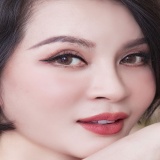
diễn viên Thanh Mai